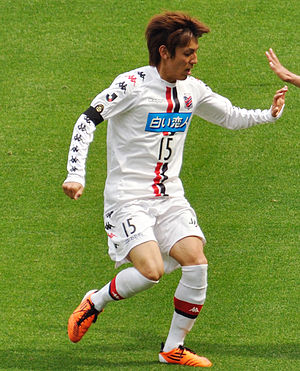
Hiroyuki Furuta
Hiroyuki Furuta er en japansk fodboldspiller, som spiller for den japanske fodboldklub Blaublitz Akita.